Joseph Desanat

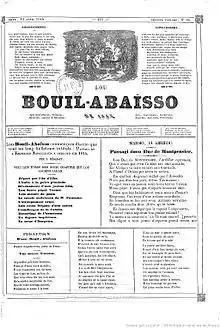
Frontpage of "Lou Bouil-Abaïsso" on 14 April 1845.

In 1841, Desanat founded "Lou Bouil-Abaïsso", a literary journal of Provençal poetry published in Marseille. The journal ran from 1841 to 1842, and from 1844 to 1846. Desanat encouraged his friend Jean-Baptiste Gaut to submit poems, leading to a career as a poet and an advocacy of the Félibrige movement.